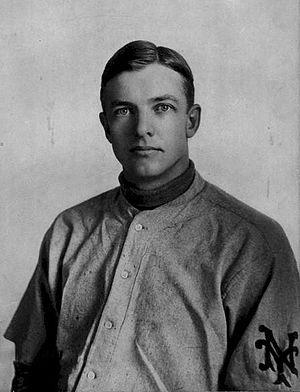
Les Giants de San Francisco sont une franchise de la Ligue majeure de baseball située à San Francisco, Californie. Ils évoluent dans la division Ouest de la Ligue nationale. La franchise fut créée à New York et y resta jusqu'à son déménagement vers San Francisco en 1958. Les Giants de San Francisco ont remporté les séries mondiales en 2010, 2012 et 2014.
Christy Mathewson était un lanceur dans les ligues majeures de baseball. Il est parmi les lanceurs qui ont enregistré 300 victoires et était parmi les cinq premiers joueurs élus au temple de la renommée du baseball. Mathewson a joué toute sa carrière pour les Giants de New York, et en 17 saisons il a gagné 373 parties, le troisième meilleur total de l'histoire des ligues majeures. Il n'en a perdu que 188. En 1905, il remporte la Série mondiale avec les Giants face aux Athletics de Philadelphie. Sur une période de 6 jours et lors de 3 matchs complets, il lance 27 manches sans accorder un seul point. En 1906, son frère Henry rejoint les Giants et lance trois parties.